Caged (2010 film)

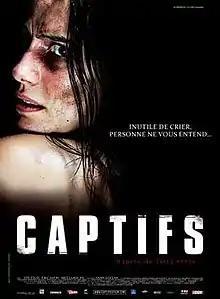

Caged is a 2010 French horror film directed and co-written by Yann Gozlan and it is based on a true story. The film is about a woman named Carole who is traumatized after seeing her friend Laura being killed by a dog twenty years ago. Carole works as an aid worker in former Yugoslavia and begins to leave from Kosovo with two co-workers, when she is kidnapped by a Serbian gang of masked men who deal with human organ trafficking.